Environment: real
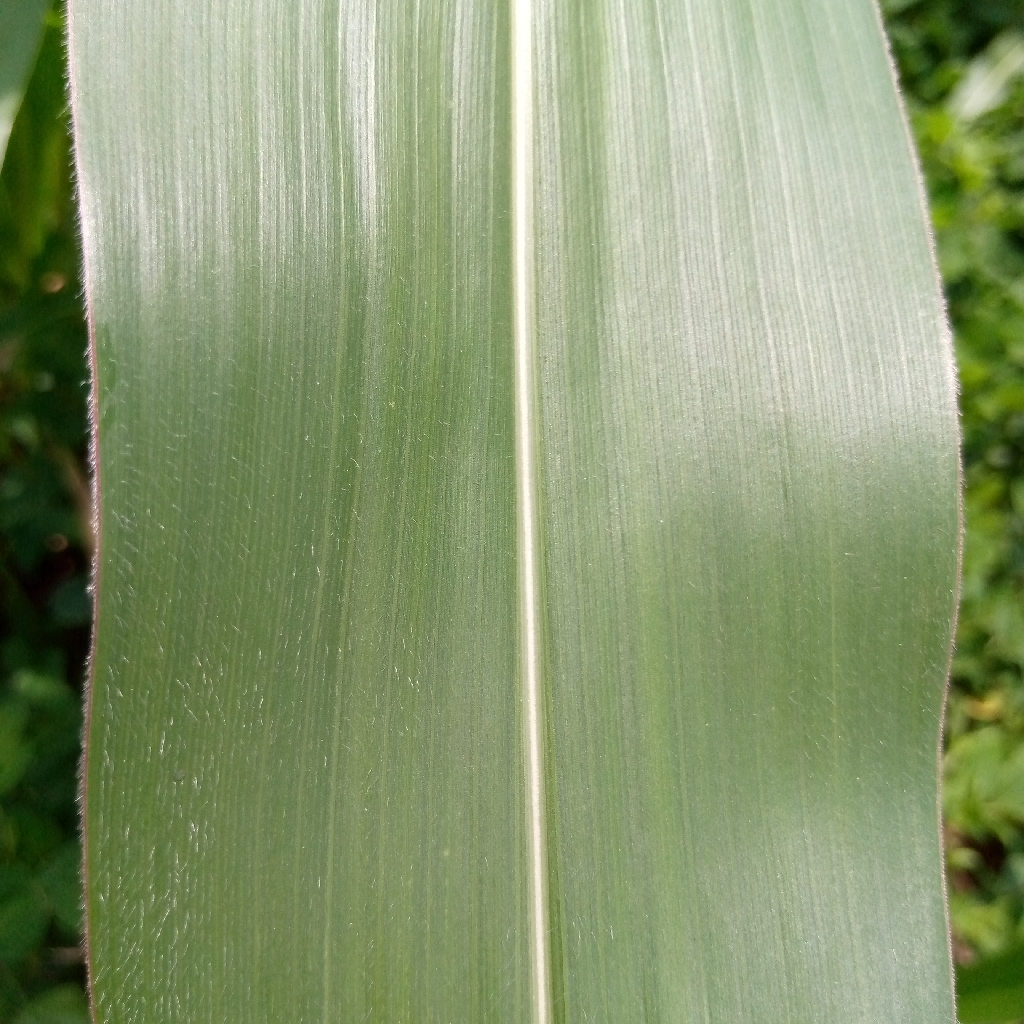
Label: healthy